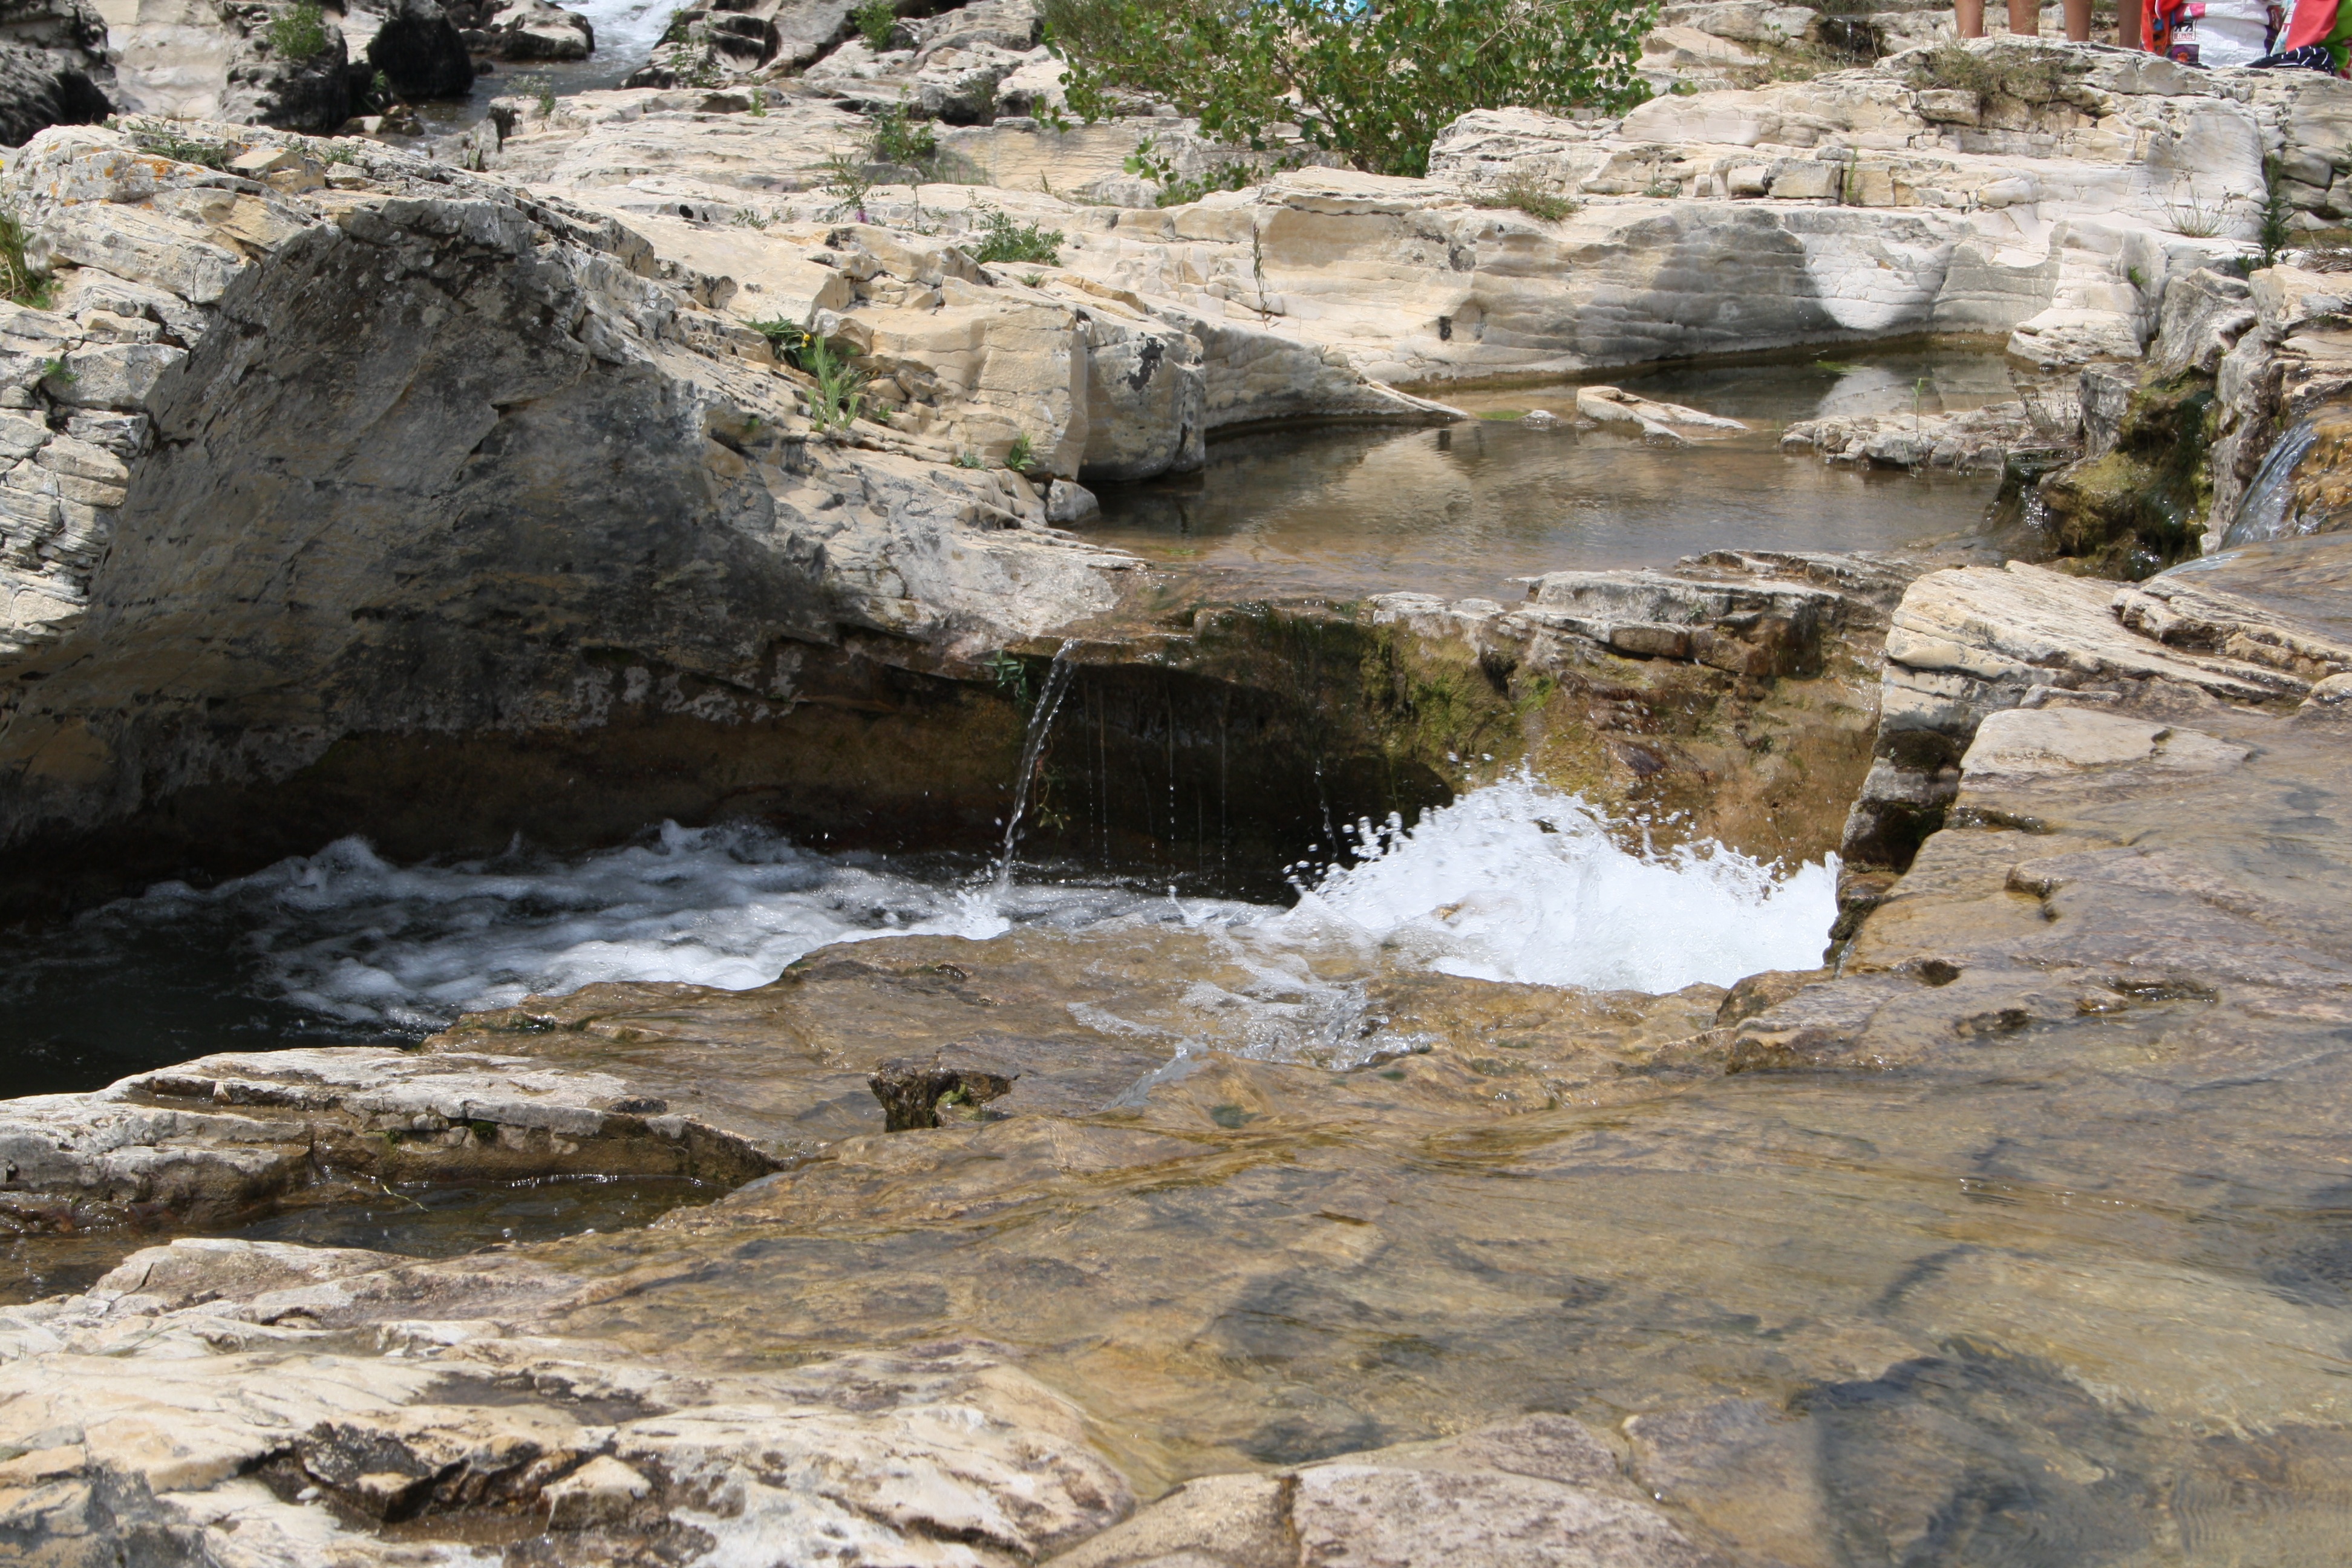
water, rock, river, valley, stream, rapid, terrain, body of water, geology, cascades, water feature, wadi, stream bed, landform, the waterfalls of saudatet, saudatet